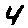
Label: 4